Dos Amigos Pumping Plant

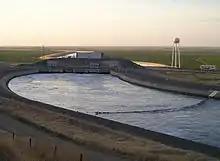
Dos Amigos Pumping Plant (view to north).

The Dos Amigos Pumping Plant is a water pumping plant, constructed between 1963 and 1966 as part of the California State Water Project. It is able to withhold and transport water between Northern and Southern California through an approximately 444 mile aqueduct. It is located in Central California's San Joaquin Valley along Interstate 5, about 10 miles (16 kilometers) south of Los Banos in Merced County.